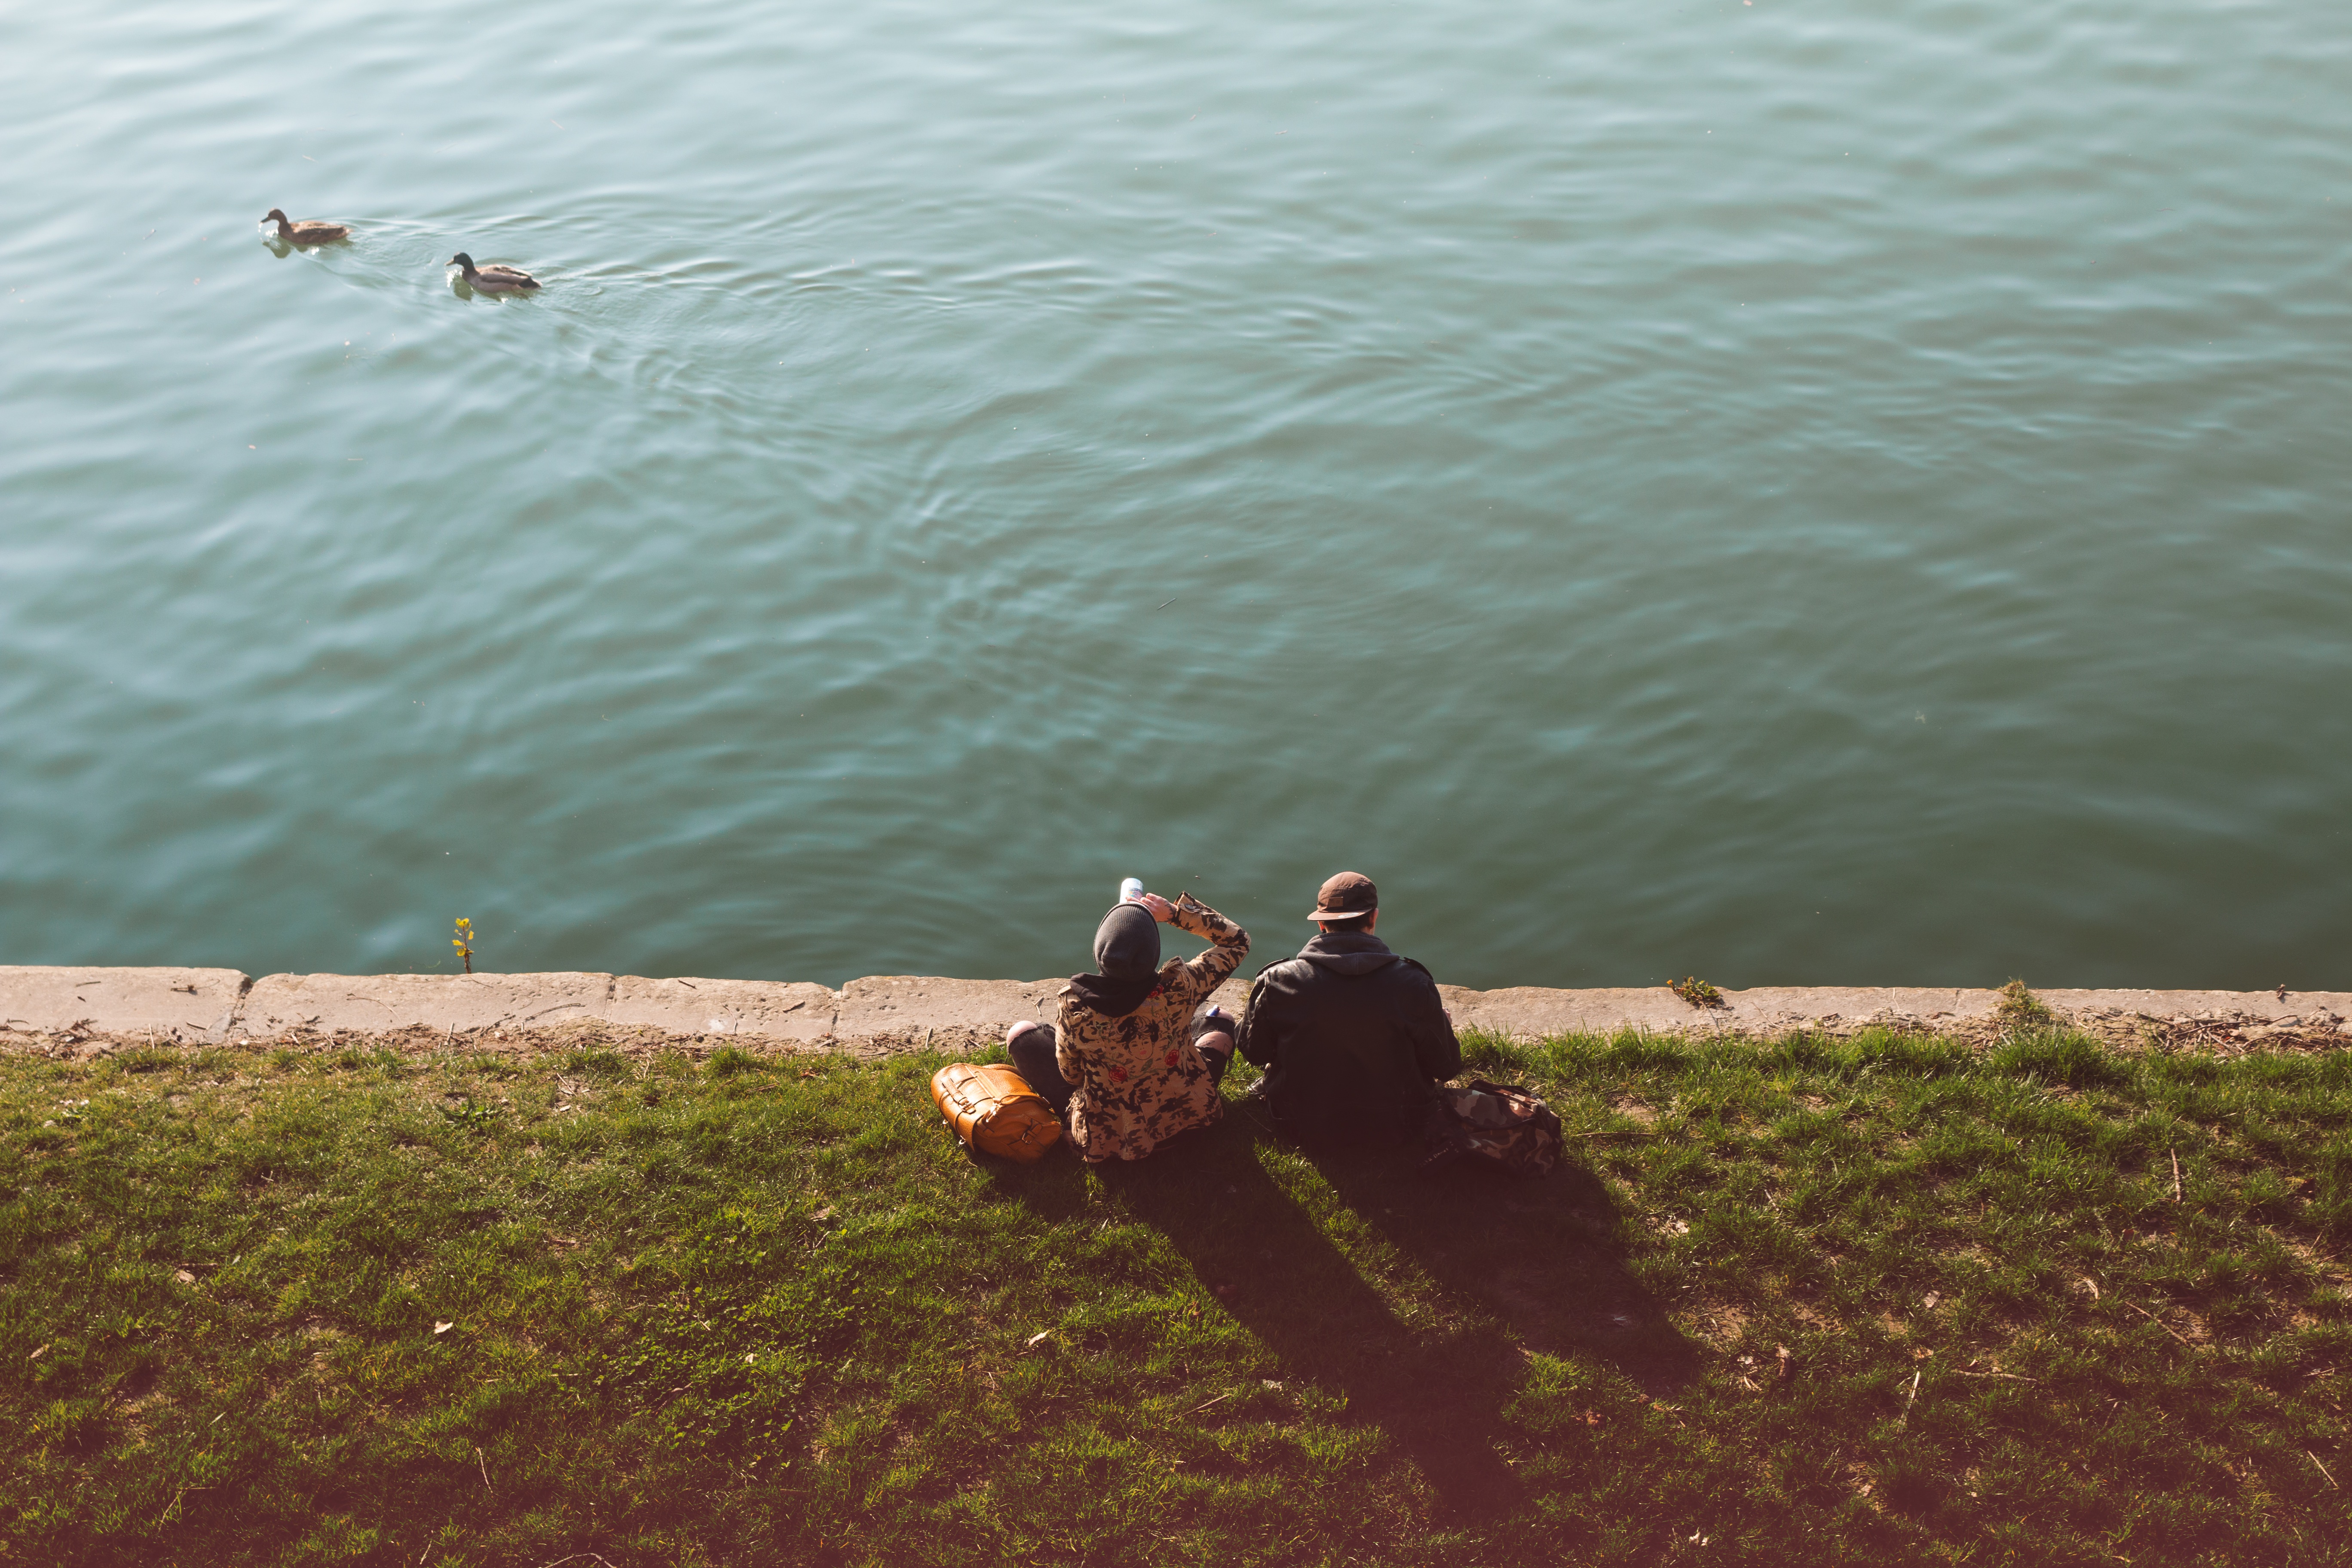
sea, water, lake, duck